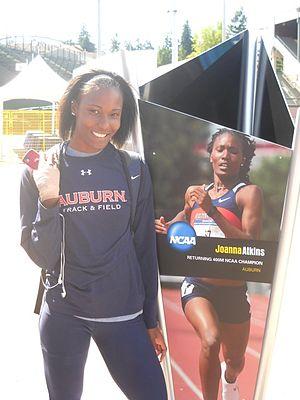
Joanna Atkins est une athlète américaine, spécialiste du sprint.